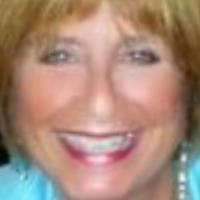
Age group: age 56-65